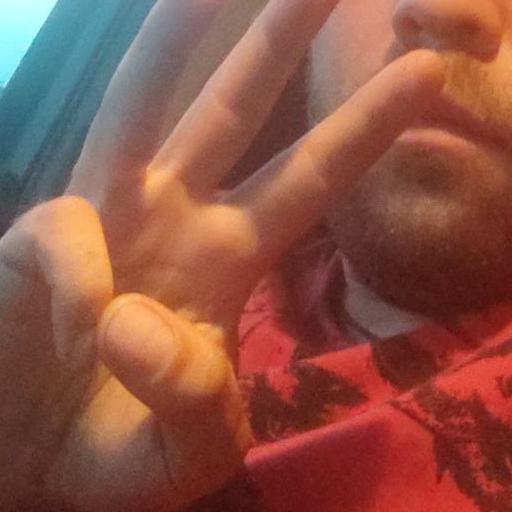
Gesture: three